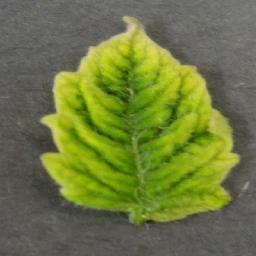
Label: Tomato___Tomato_Yellow_Leaf_Curl_Virus